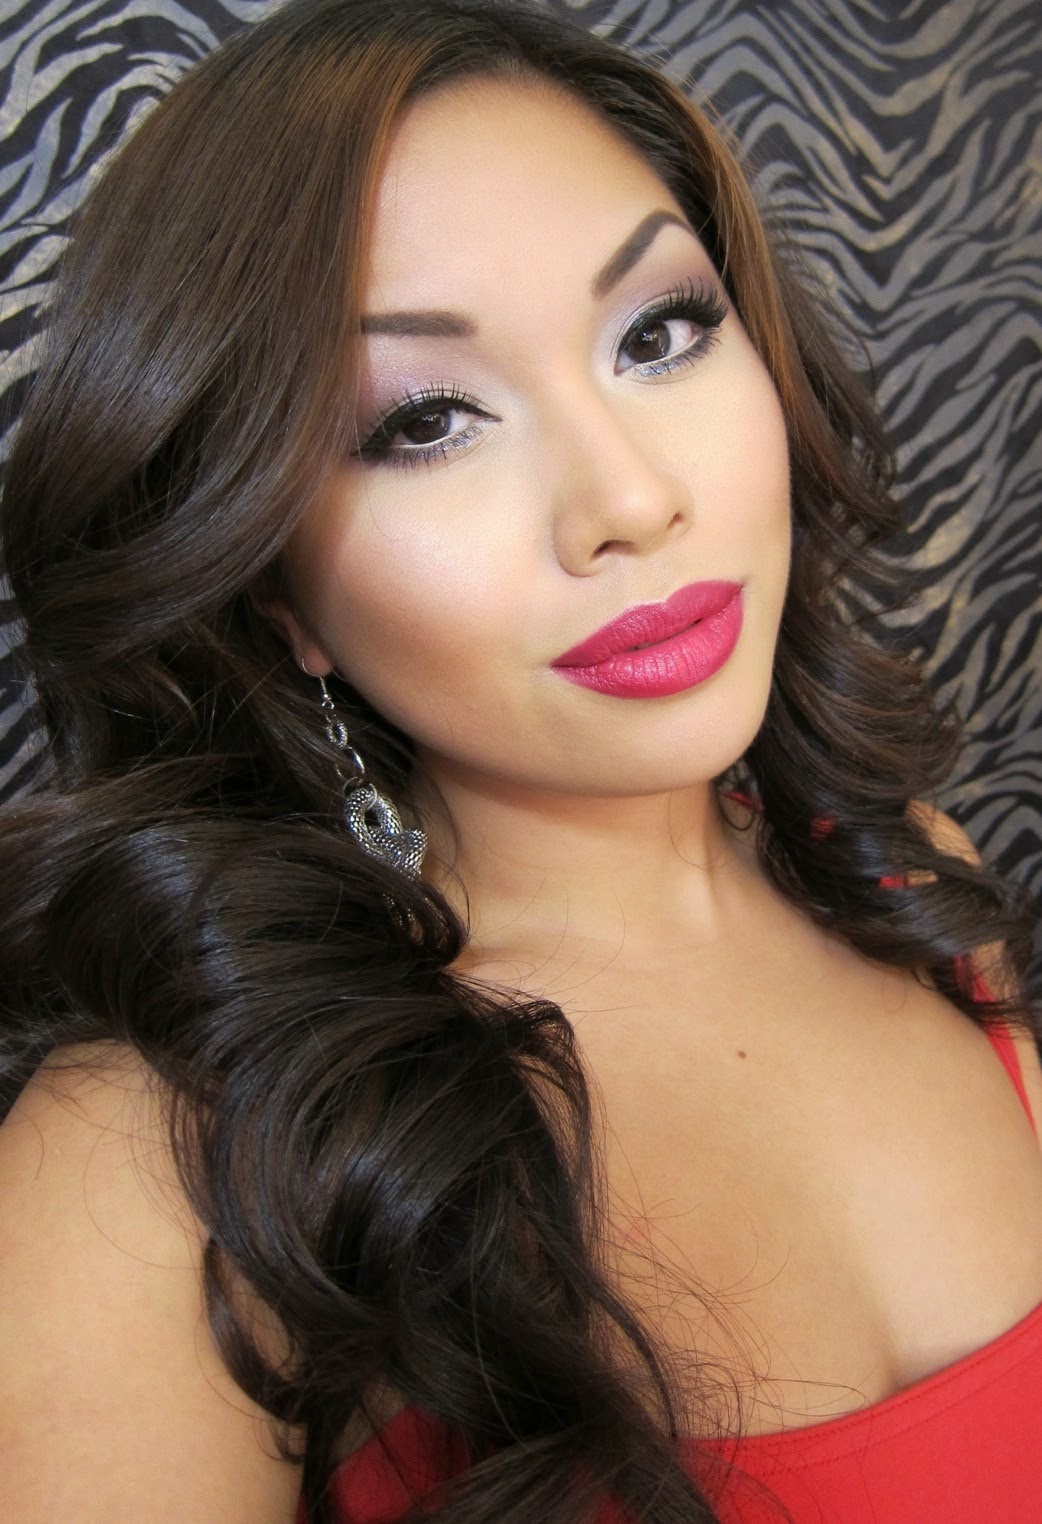
Gender: women